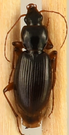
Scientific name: Synuchus impunctatus
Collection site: Bartlett Experimental Forest NEON (BART), plot BART_018